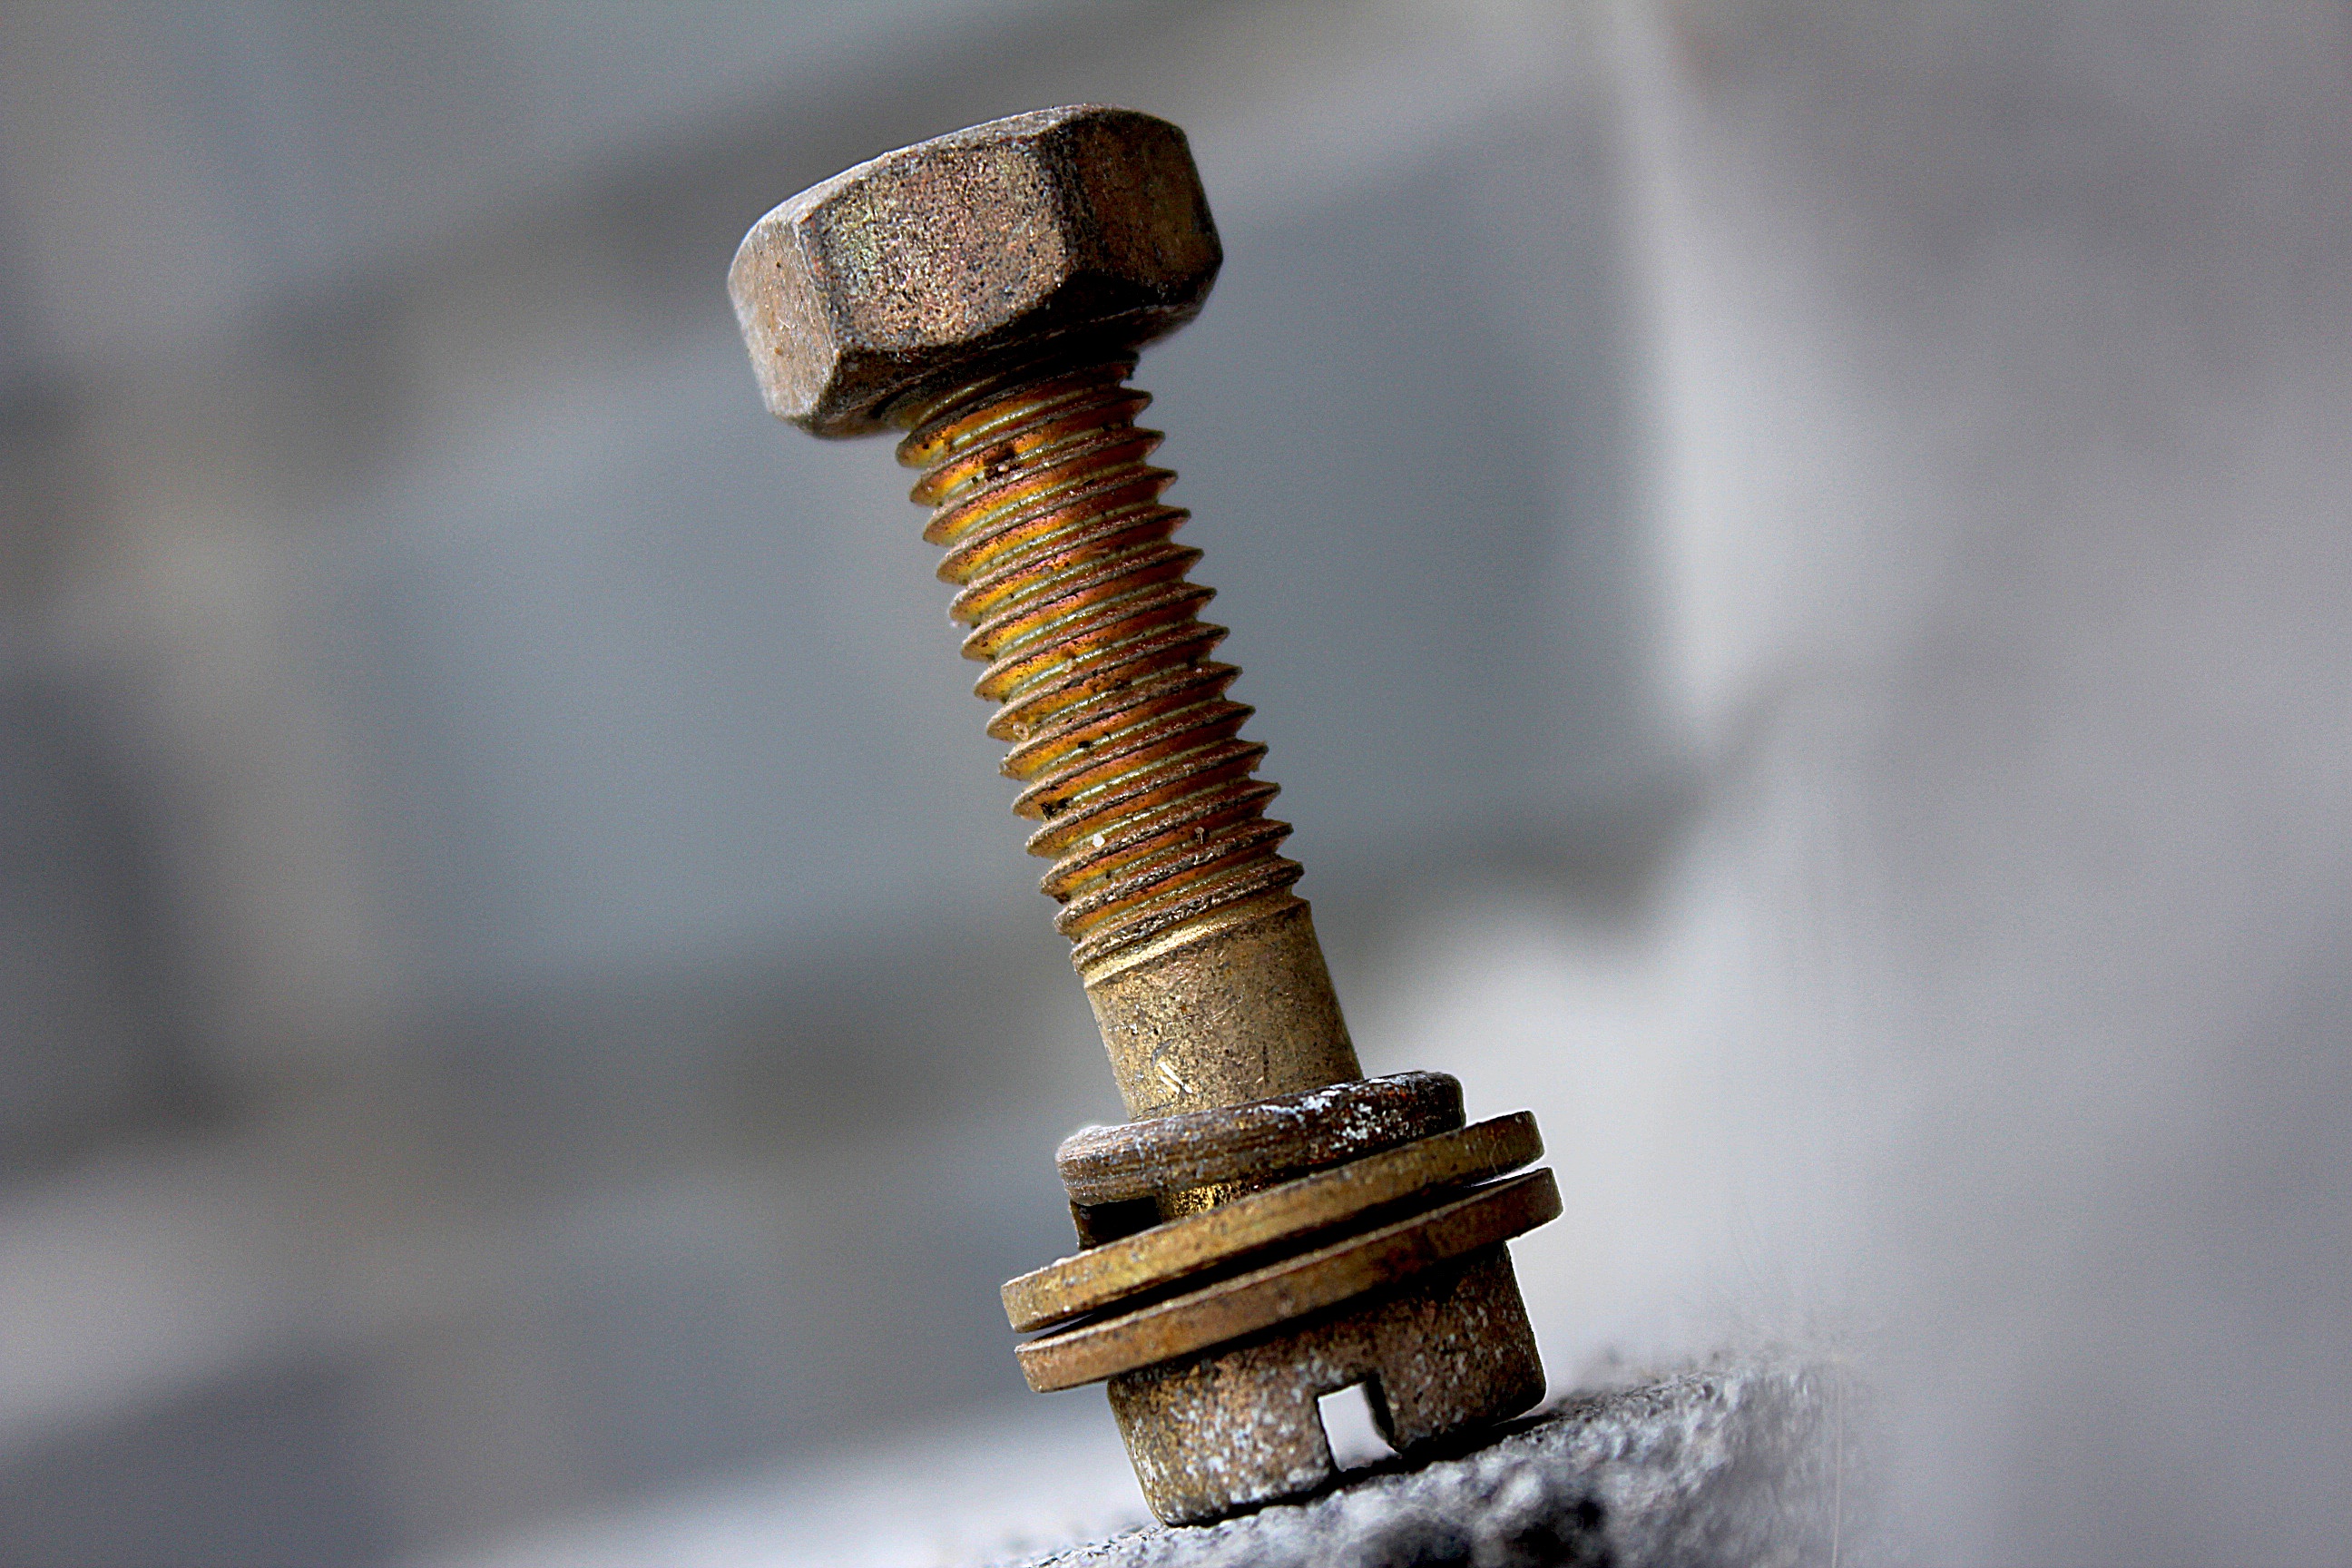
macro, metal, nut, close, concrete, screw, thread, close up, grey, bolt, fasteners, macro photography